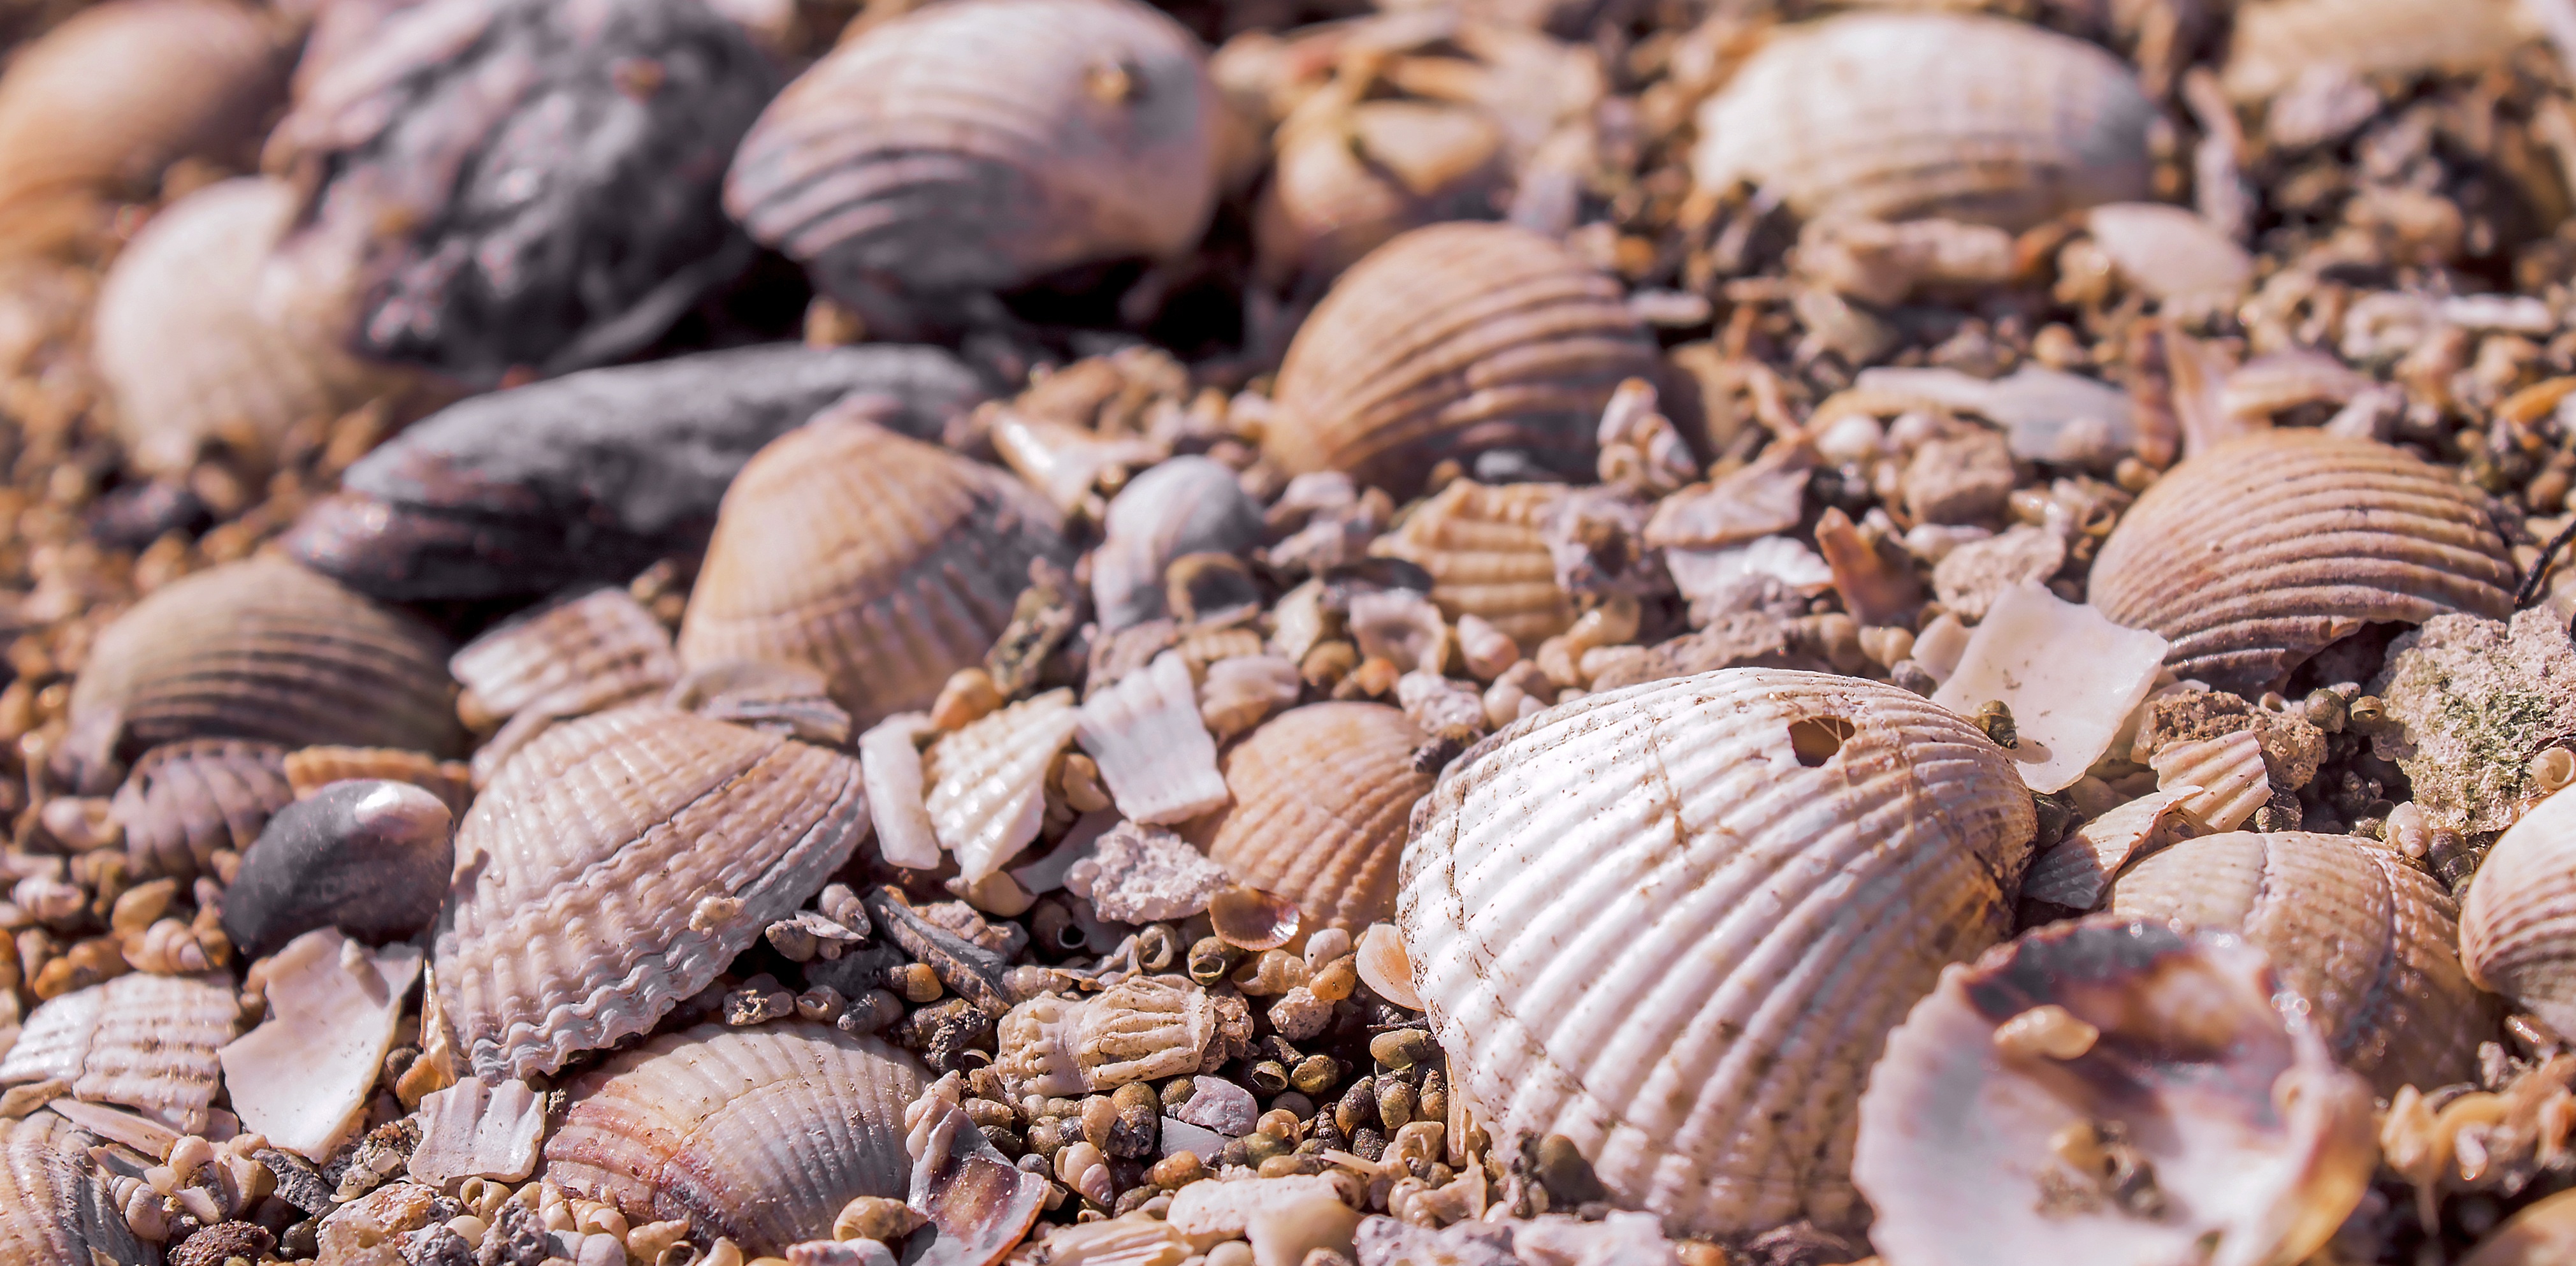
nature, summer, food, seafood, material, shell, invertebrate, seashell, clam, background, cool, cockle, molluscs, sea snail, clams oysters mussels and scallops